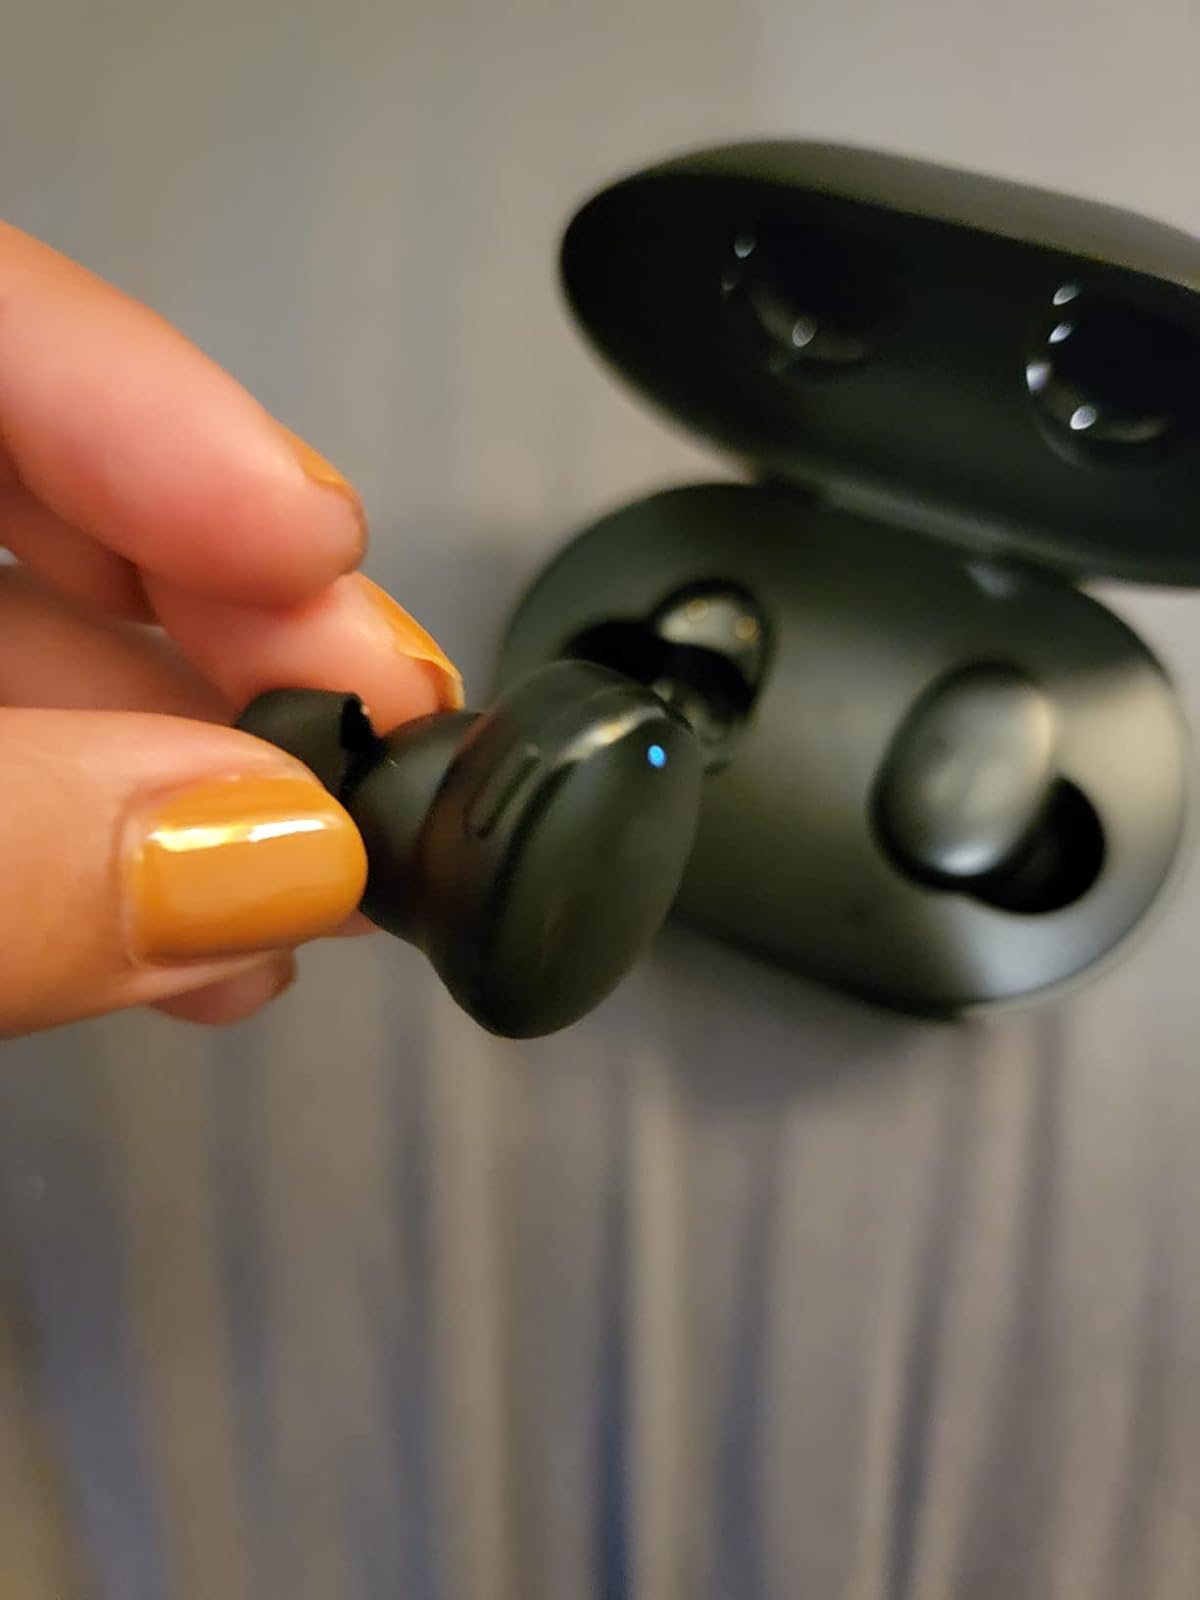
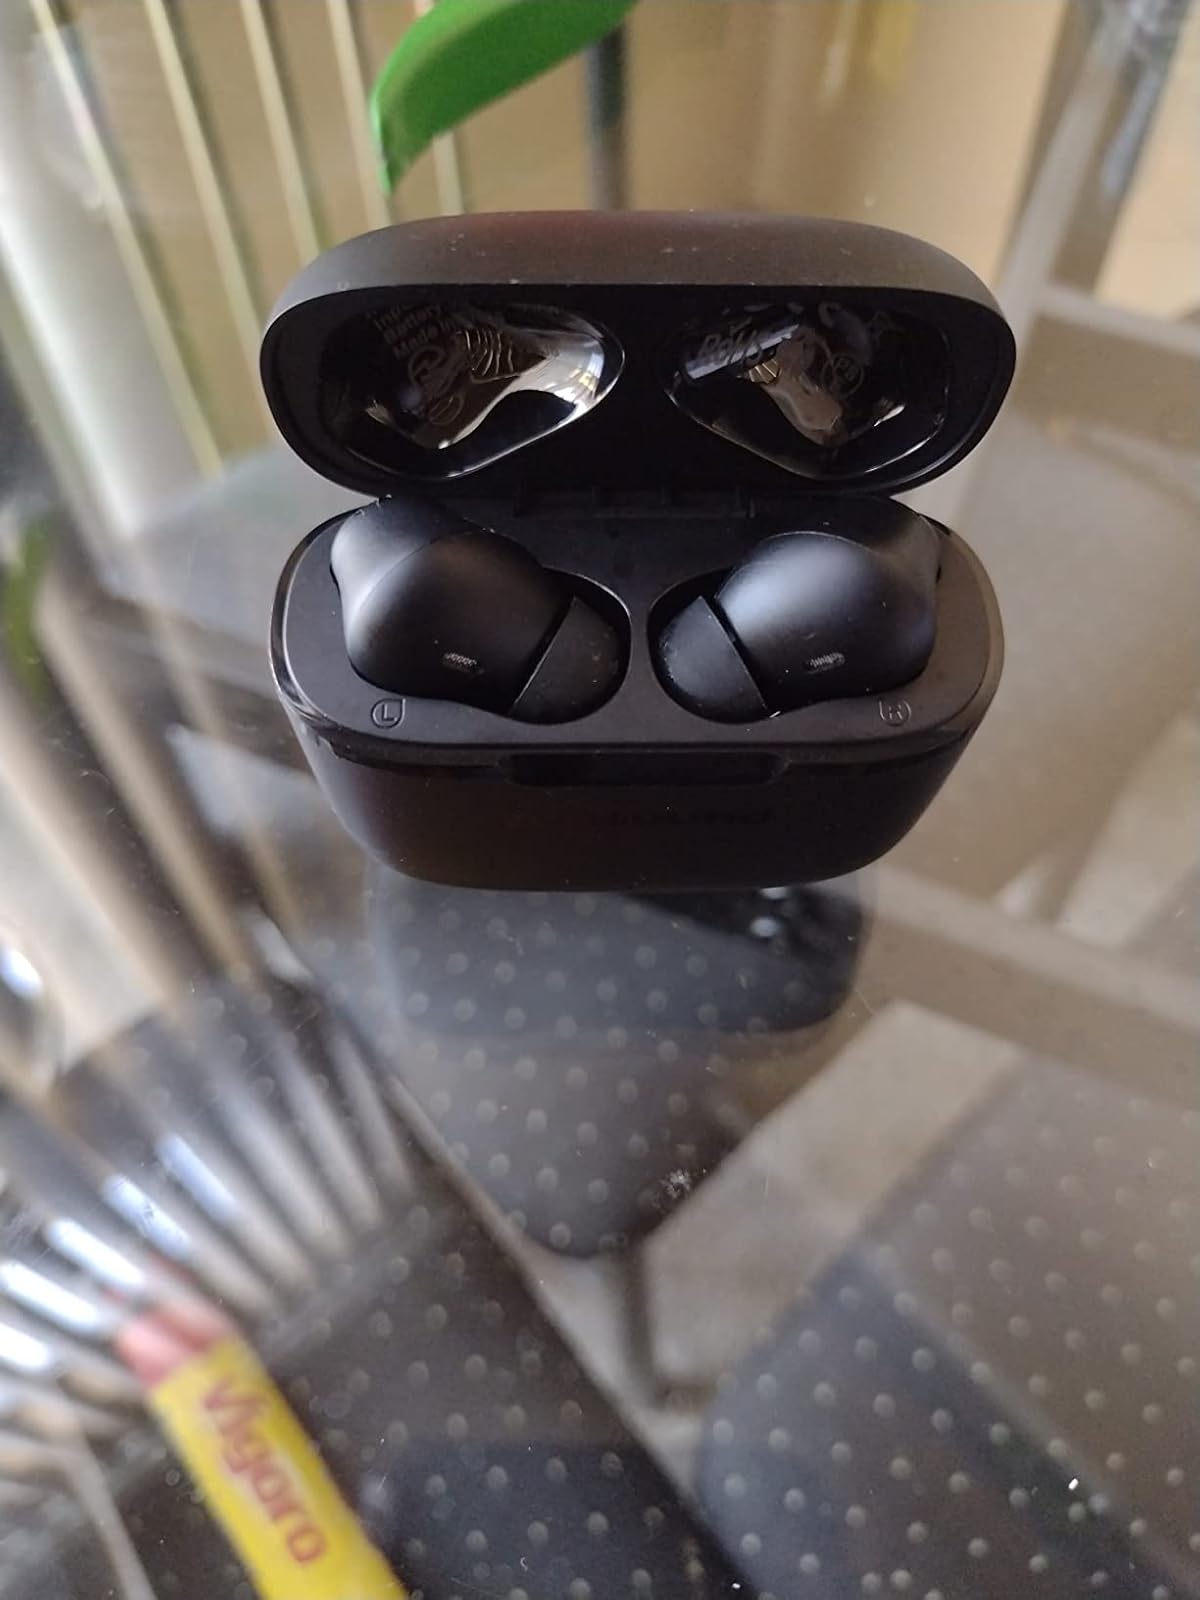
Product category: earbuds
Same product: no